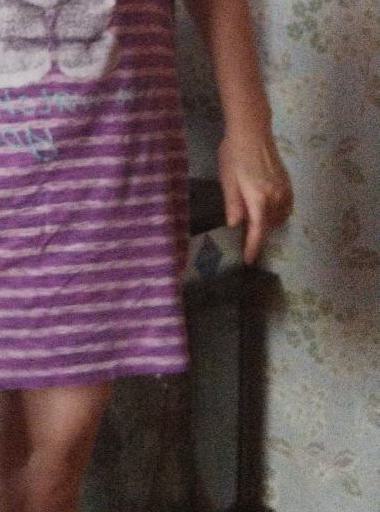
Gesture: no_gesture